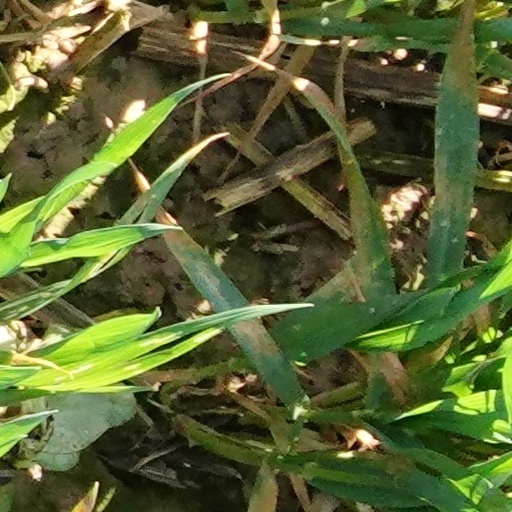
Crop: wheat